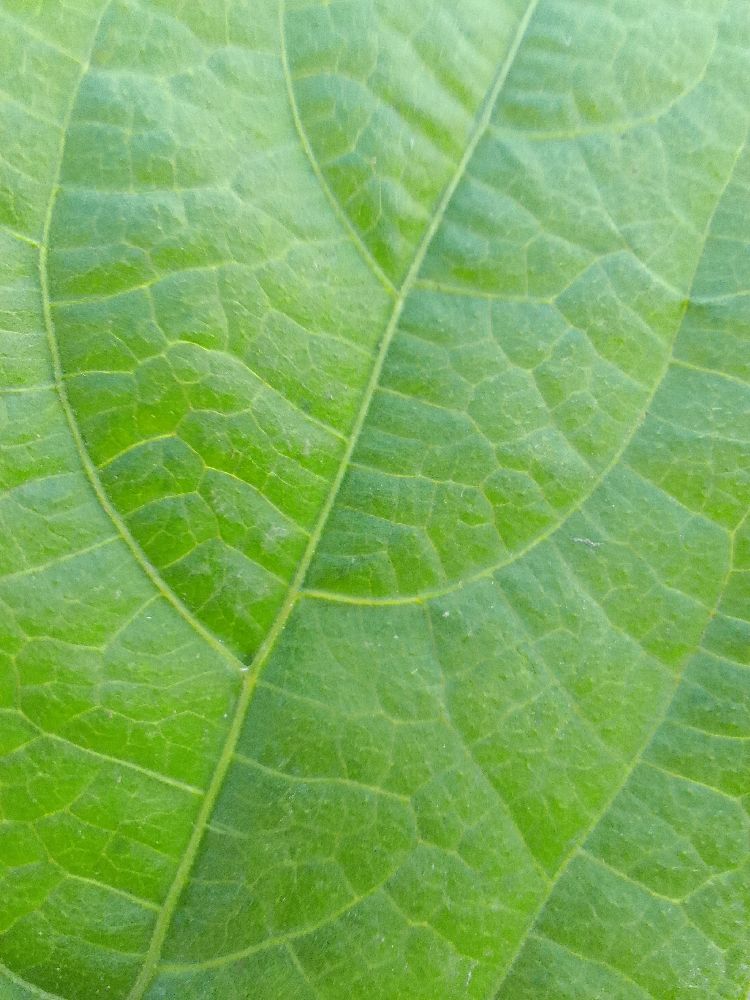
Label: healthy